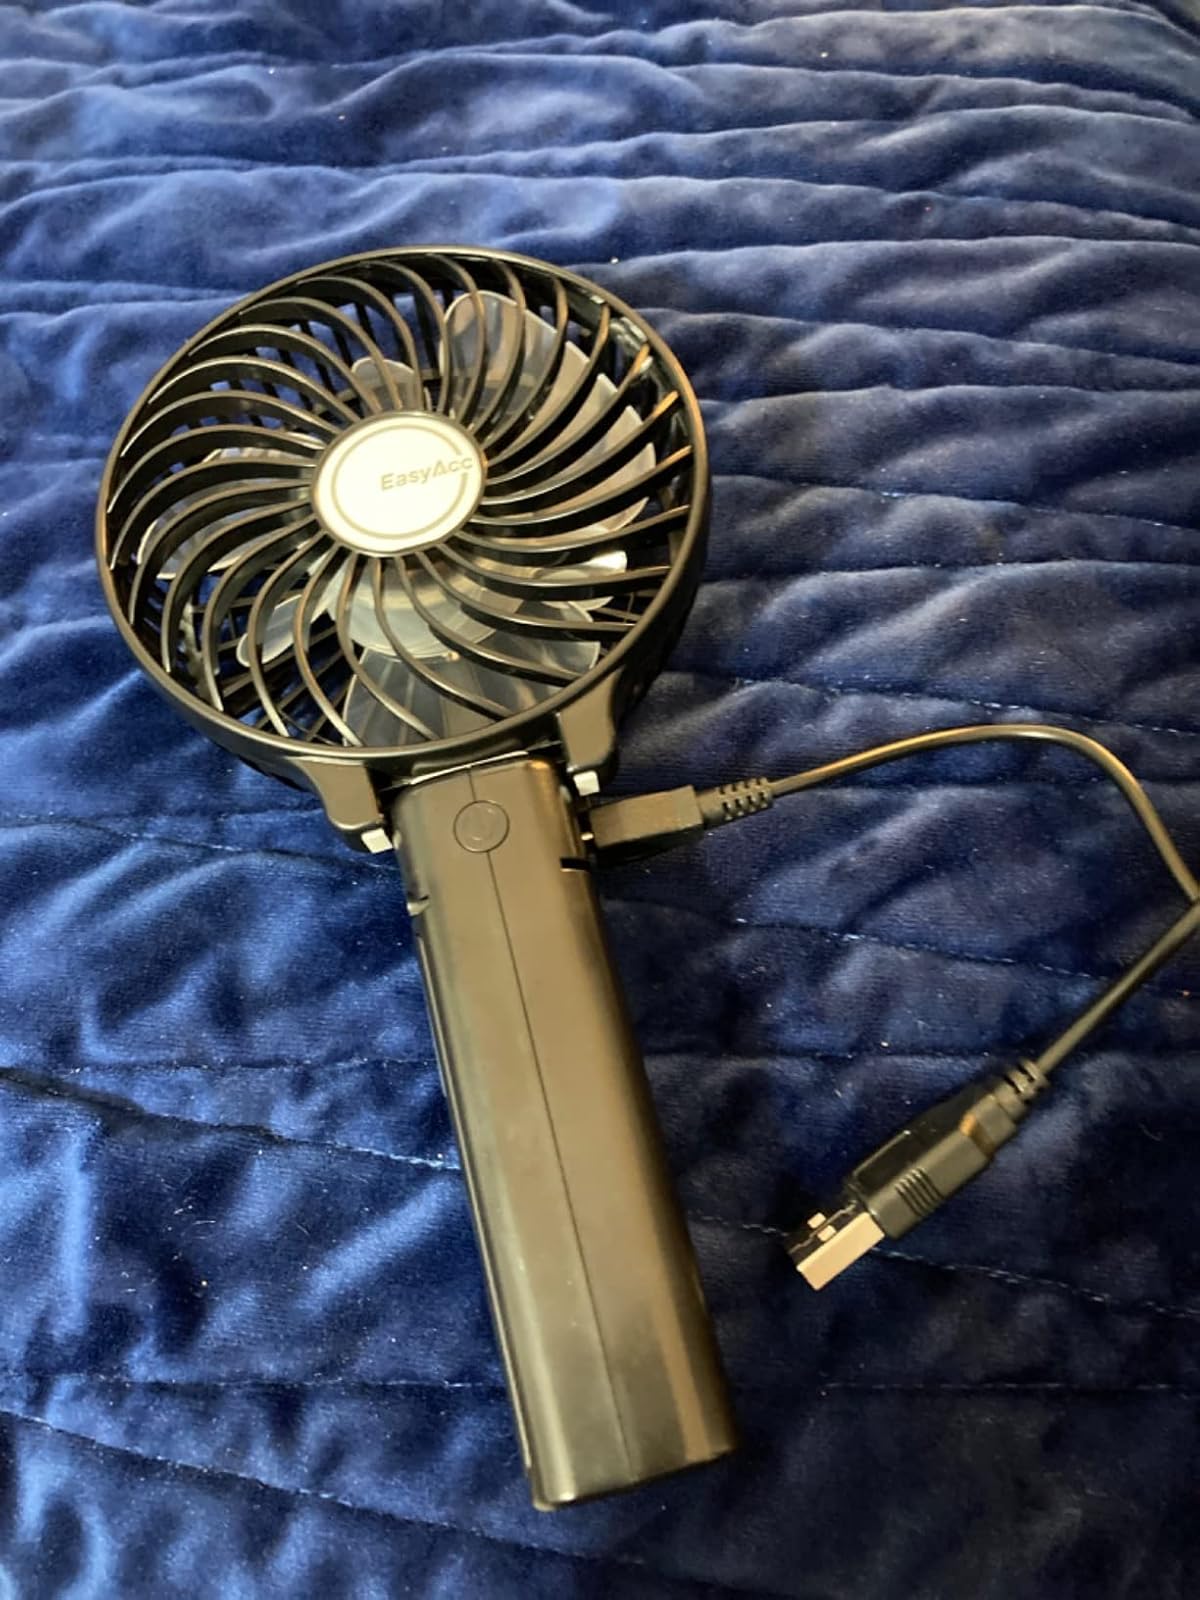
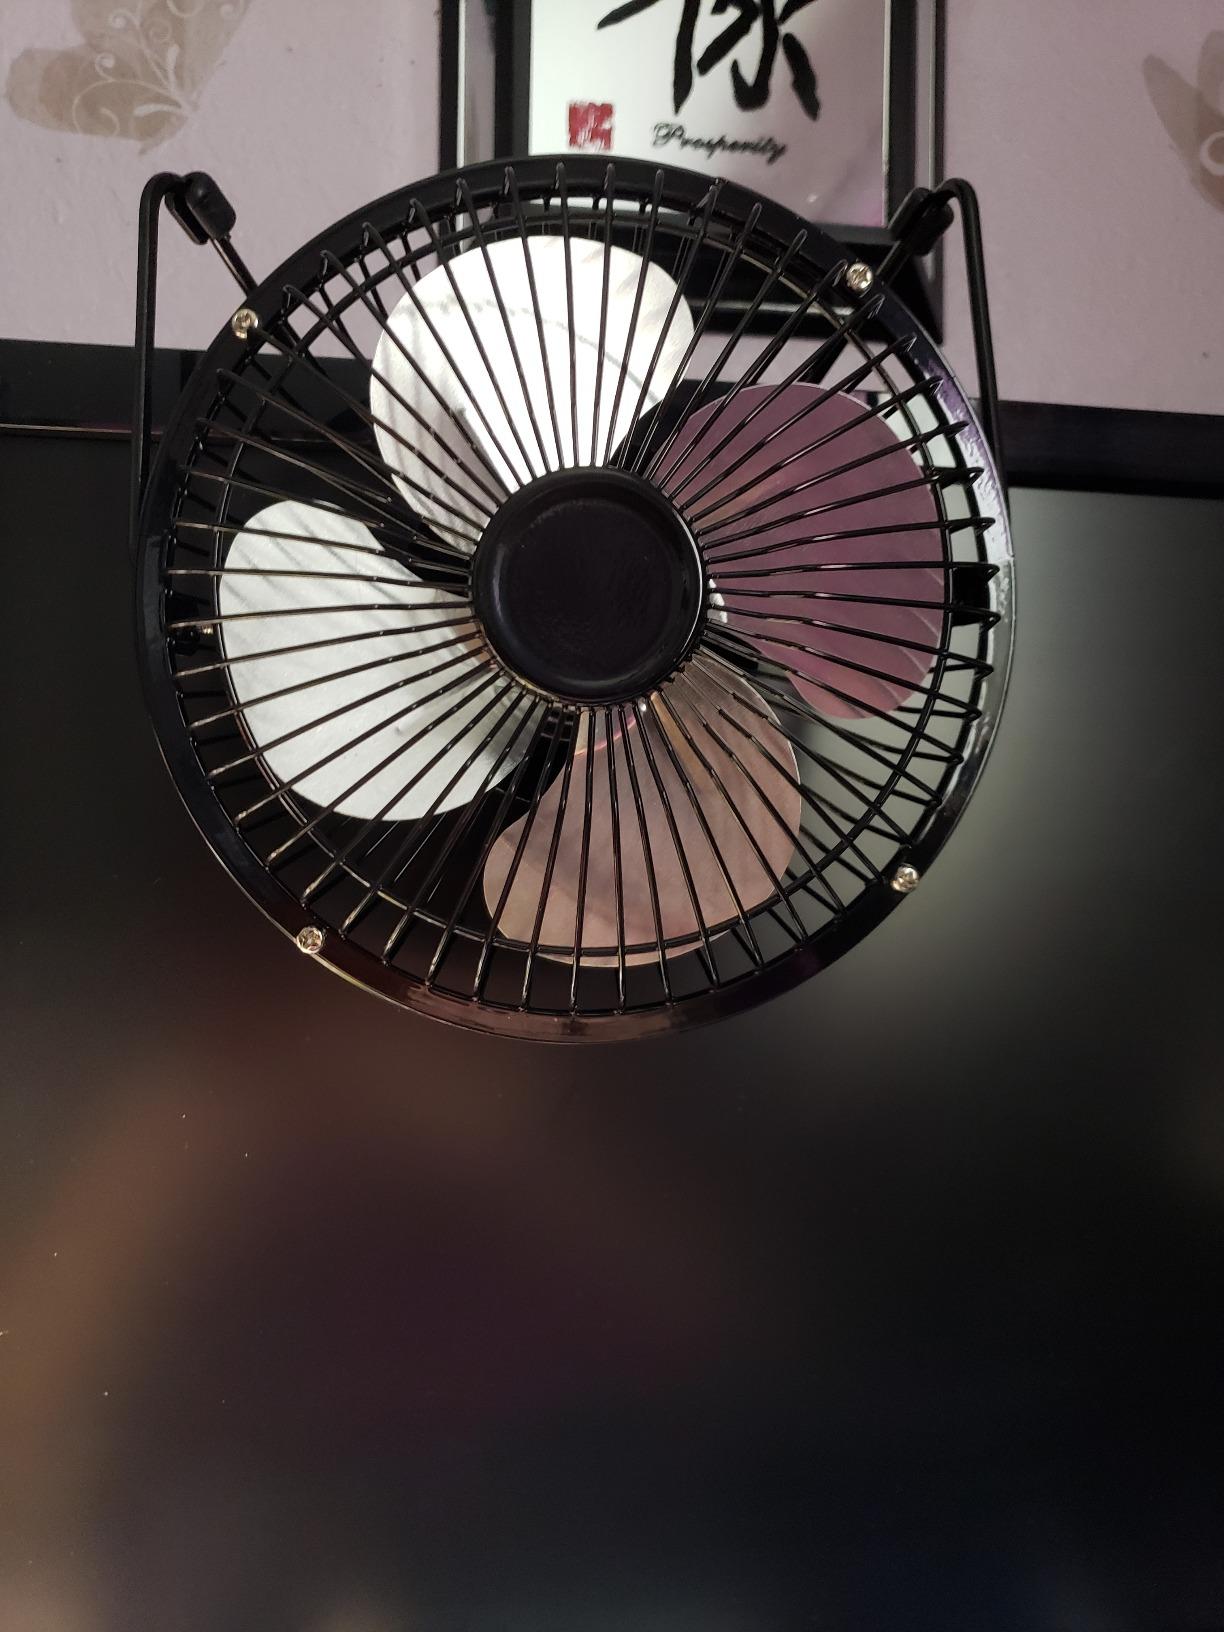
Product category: fan
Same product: no